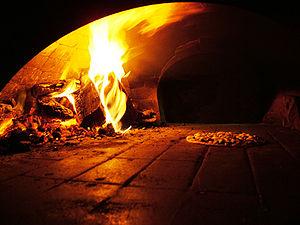
La pizza est une recette de cuisine traditionnelle de la cuisine italienne, originaire de Naples en Italie à base de galette de pâte à pain, garnie de divers mélanges d’ingrédients et cuite au four. Plat emblématique de la culture italienne, et de la restauration rapide dans le monde entier, elle est déclinée sous de multiples variantes. « L'art de fabriquer des pizzas napolitaines artisanales traditionnelles par les pizzaïolos napolitains » est inscrit au Patrimoine mondial de l'UNESCO depuis 2017.